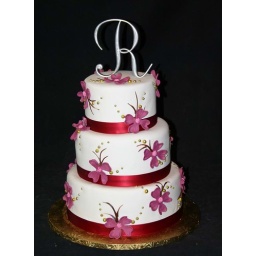
This three tier fondant wedding cake is covered in white rolled fondant and highlighted with mauve fondant flowers and gold dragees.